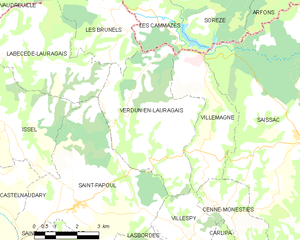
Carte des communes françaises: Verdun-en-Lauragais